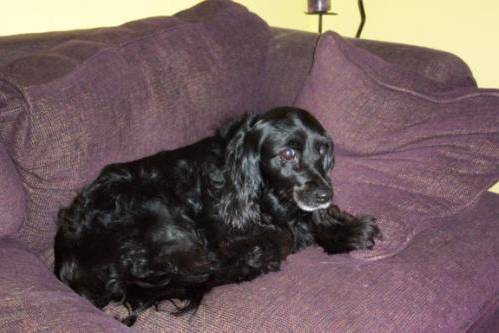
Label: dog